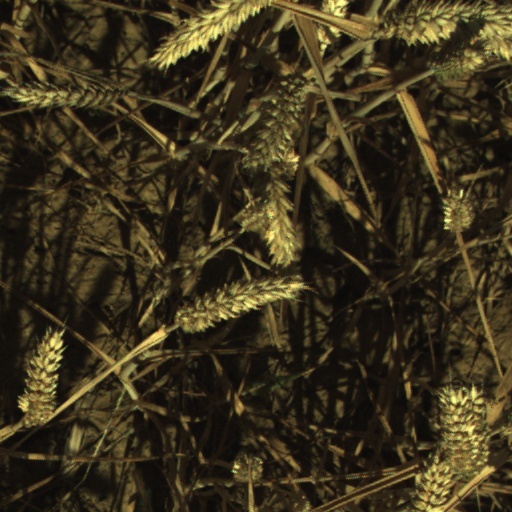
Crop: wheat